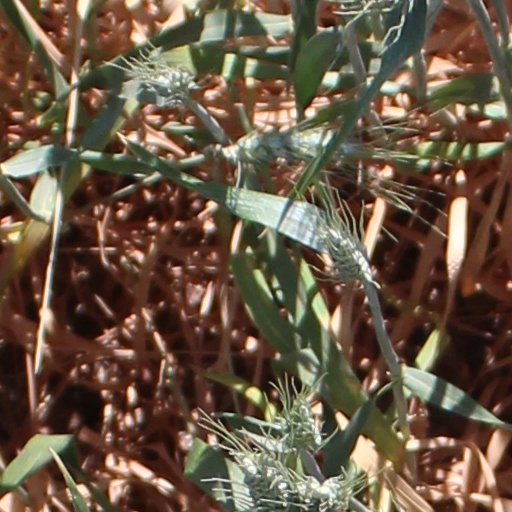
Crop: wheat